Molchanov Merchants' Shop

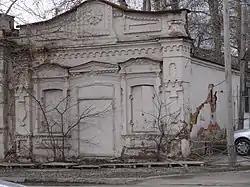

The Molchanov Merchants' Shop is an architectural monument in the historical center of Kamensk-Uralsky, Sverdlovsk oblast, Russia.